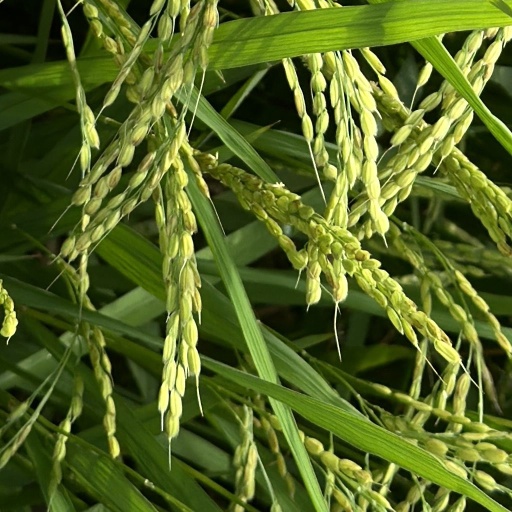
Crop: rice